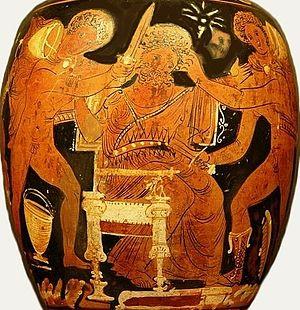
Meurtre d'Égisthe par Oreste et Pylade. Œnochoé (jarre à vin) à figures rouges d'Apulie, par le «